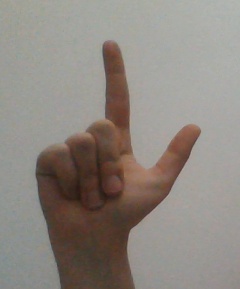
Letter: laam